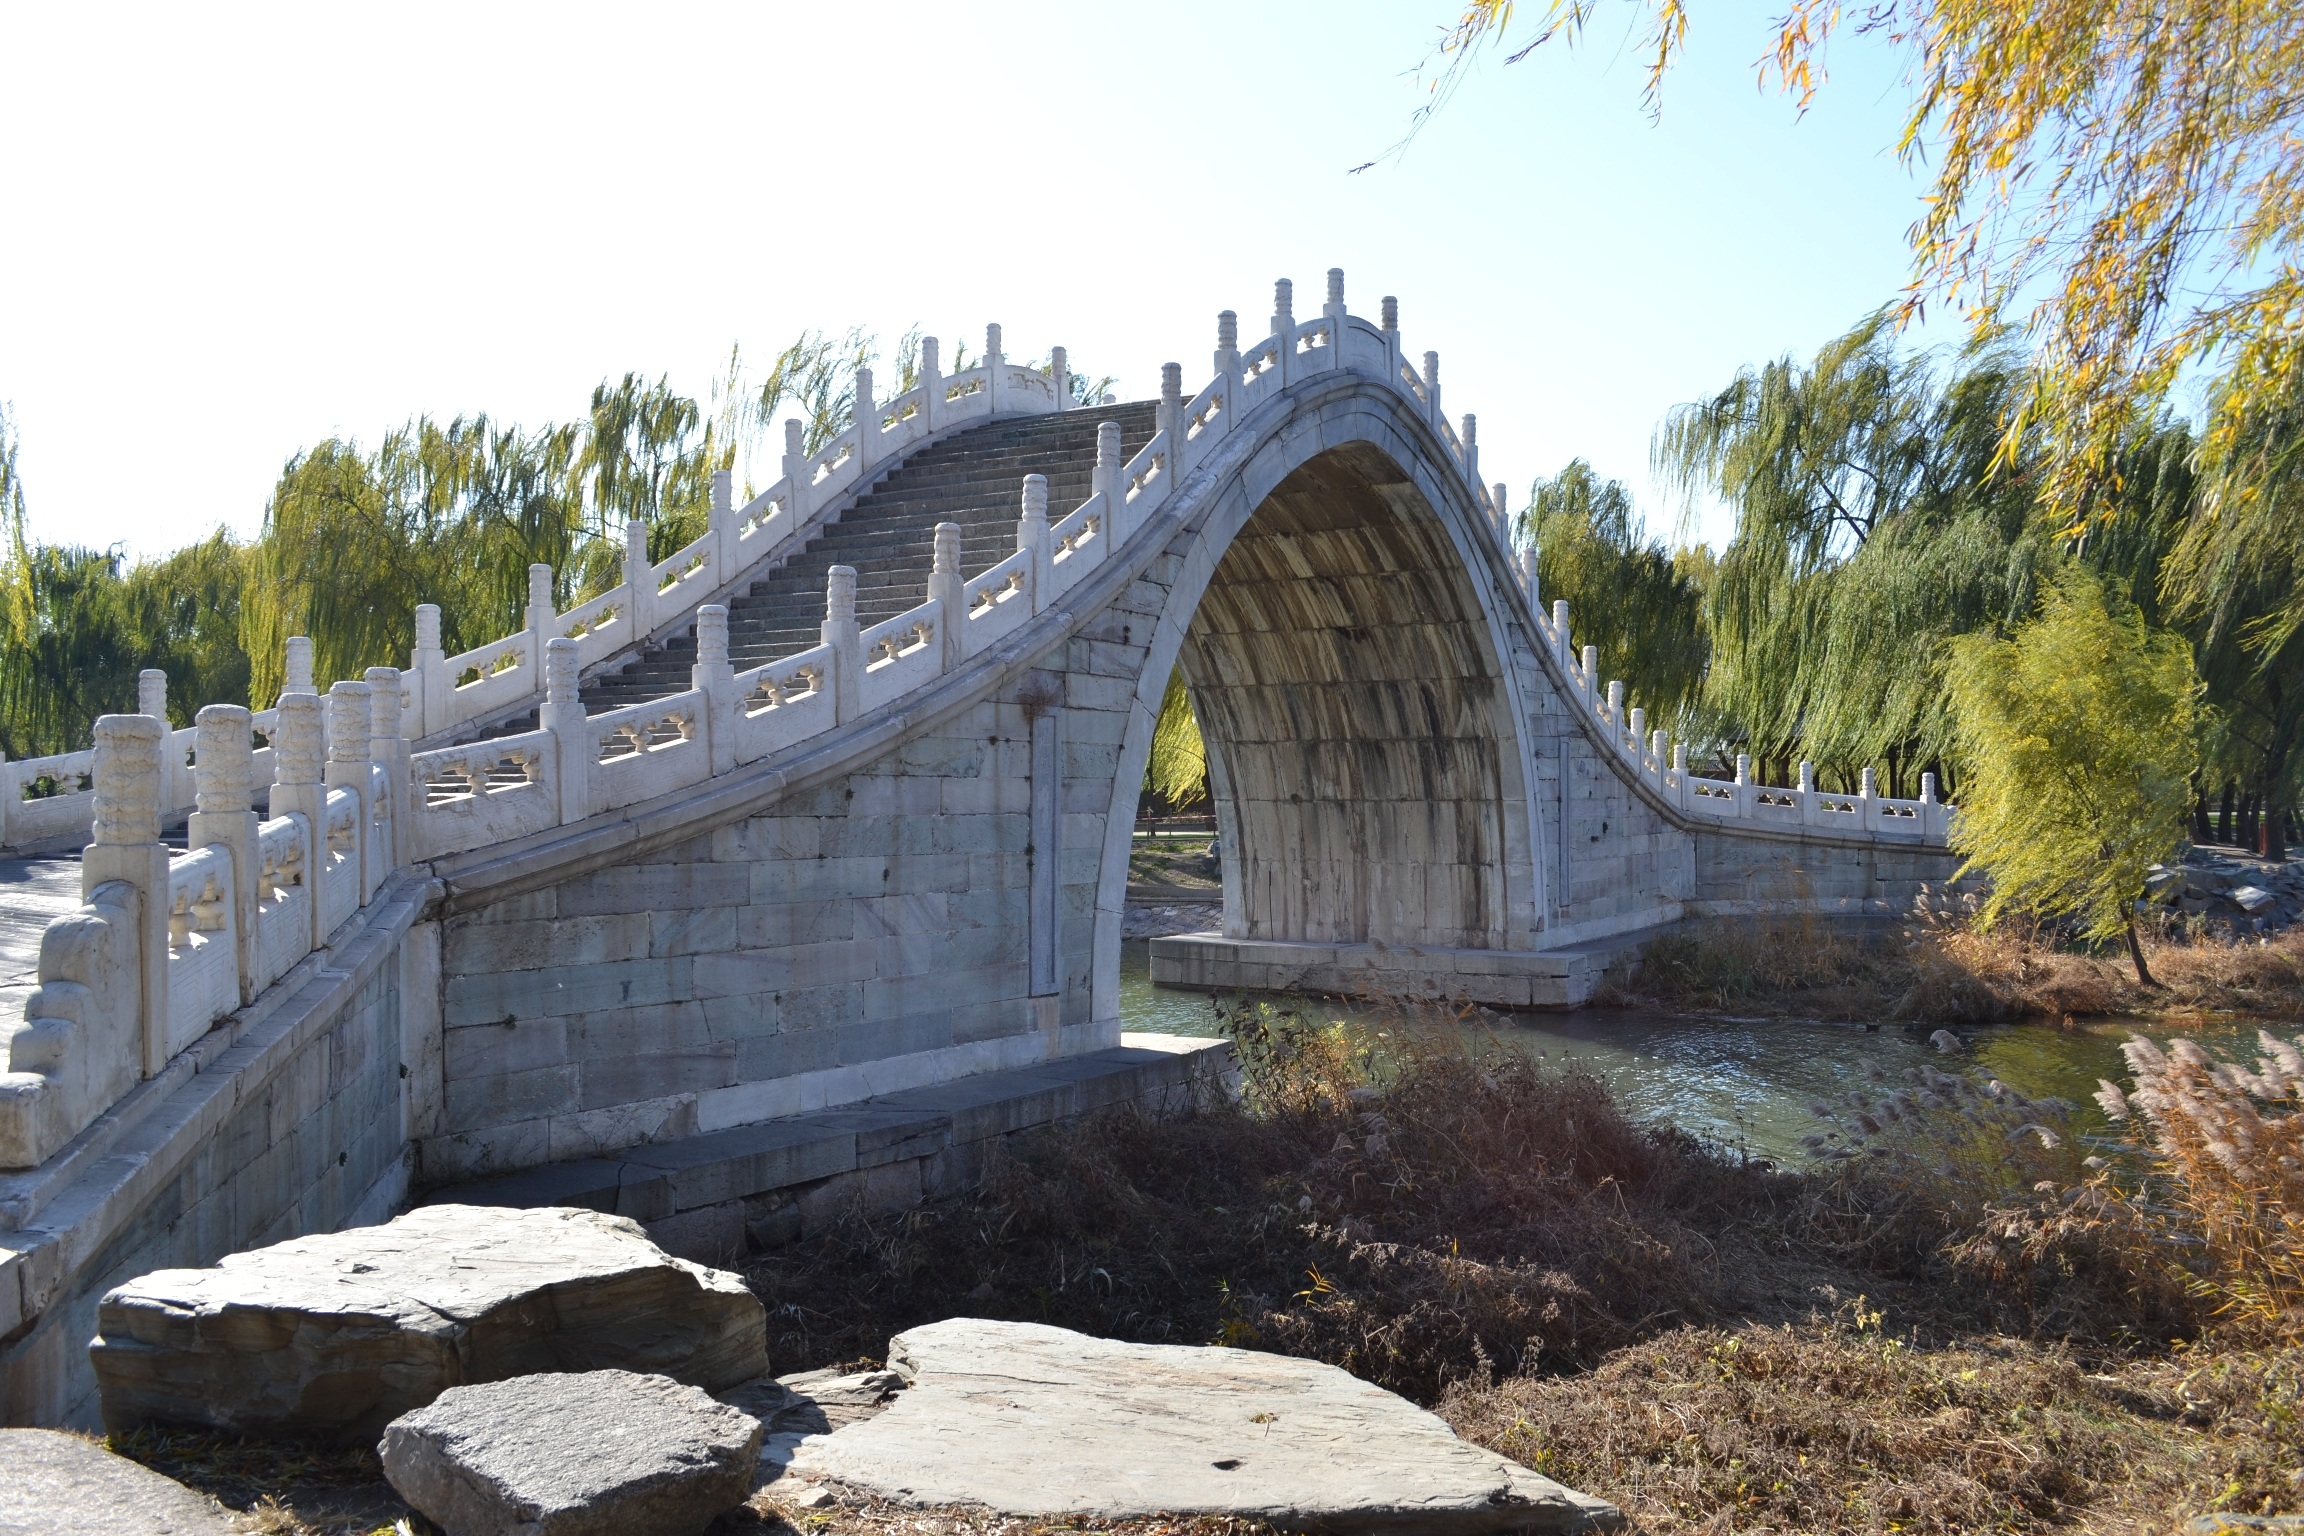
bridge, arch, landmark, beijing, china, aqueduct, arch bridge, the summer palace, nonbuilding structure